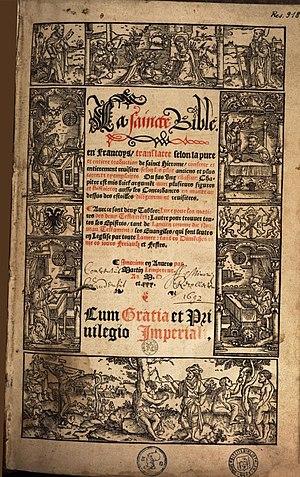
Jacques Lefèvre d'Étaples, connu aussi sous le nom de Jacobus Faber, est un théologien et humaniste français, né vers 1450 à Étaples sur mer, dans le Pas-de-Calais, et mort en 1536 à Nérac.